Jane Lippitt Patterson

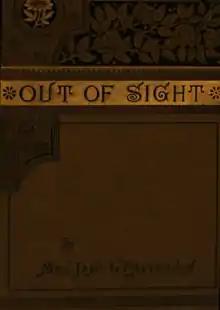
"Out of Sight"

As it was passing through the press, in the Spring of 1866, the agent of the house urged Patterson to write a serial for the " Ladies' Repository". She had assisted him in editing the magazine during the winter, and had written two short stories, "My Hero" and "Pine Sun Bridge." She undertook the task of a long story with great reluctance, doubting her strength to accomplish it adequately. But the need of the Universalist church of books suitable for Sunday school, she produced "Out of Sight", a story into which she wove much of her own life. While it was passing through "Ladies' Repository", the house changed agents, and the story was never re-published in book form, according to the original intention.